E. Ahamed

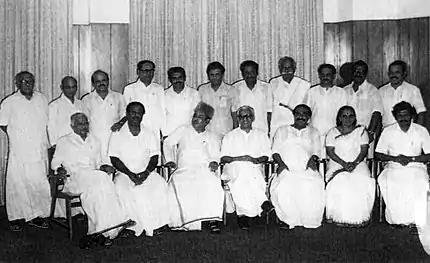

Ahamed died on 1 February 2017 after suffering a cardiac arrest in a joint session of Parliament. He was buried with full state honours at the Kannur City Juma Masjid.